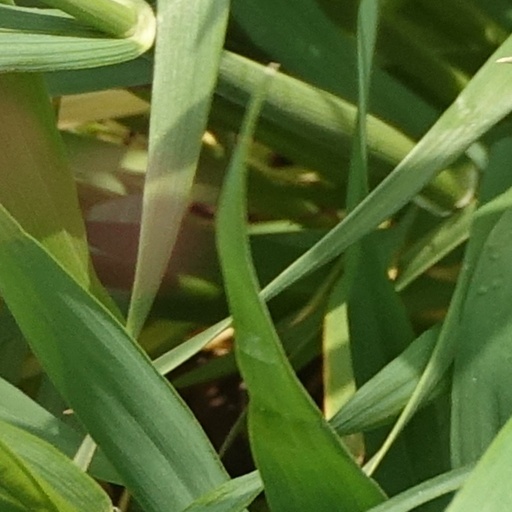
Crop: wheat